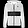
Label: Coat